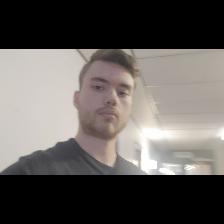
Label: Human